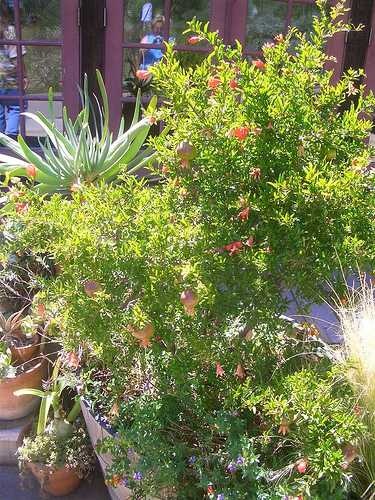
Label: Pomegranate